Mexican pop music

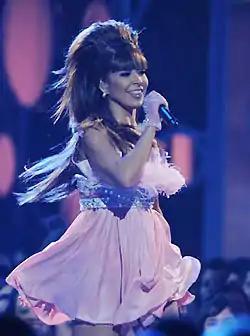
Gloria Trevi

Beginning in the 1990s, iconic pop act of the 1980s Timbiriche began to lose popularity mainly to the constant change of bandmembers, while Magneto stood stable in the music scene. Before the teen bubblegum pop explosion in the US during the late 1990s, many pop acts came to light during the mid-1990s in Mexico and became successful. Most of them lasted until the end of the decade. This includes boybands Mercurio, Ragazzi, Tierra Cero and Kairo, female singers Lynda Thomas, Fey, Alessandra Rosaldo, Jeans, Irán Castillo, Edith Márquez, Bibi Gaytan, Maria Jose, Patricia Manterola and boy/girl groups Pandora, Sentidos Opuestos, Onda Vaselina, Kabah, Sentidos Opuestos. Calo and the comeback of Timbiriche in 1998. Minor one-hit wonder acts were successful during this era which were also focused on a teen pop formula.